Philip Rivers

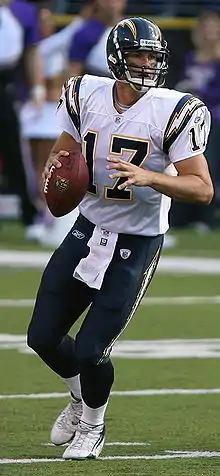
Rivers in 2006

After the 2005 season, Brees was not re-signed (partly due to the injury suffered in the Denver game) by the Chargers. Instead he signed a large contract that included sizeable guaranteed money with the New Orleans Saints, during the 2006 free agency period. Many doubted the Chargers' decision to change quarterbacks as they were a Super Bowl contender, believing that Rivers' inexperience would hinder them. Rivers was named the Chargers' starter going into training camp. Expectations were high for Rivers due to the large amount of talent on the Chargers' offense and the performance of his peers from the 2004 draft (Eli Manning and Ben Roethlisberger) as starters.